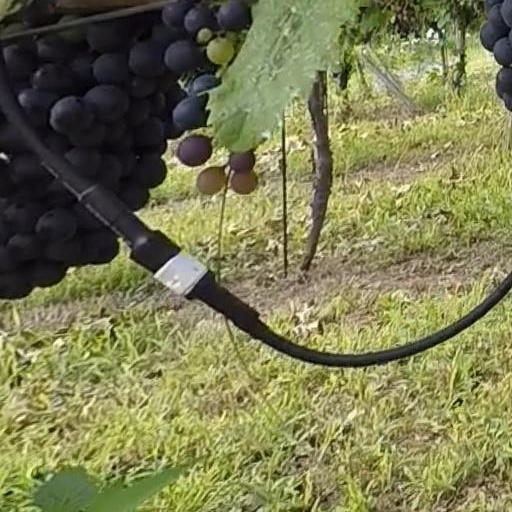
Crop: grape